Sula Sgeir

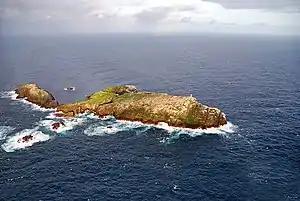
Aerial view of Sula Sgeir

The modern name is from the Old Norse "súla", "gannet" and "sker", "skerry". In the 16th century Dean Munro referred to the island as "Suilskeray". Macculloch's 1819 "Description" refers to "Sulisker", an Anglicised spelling that is still occasionally used. There is "Suleskjer", a skerry in Utsira, Norway which has a name with a similar origin; there is also a Sule Skerry in Orkney.